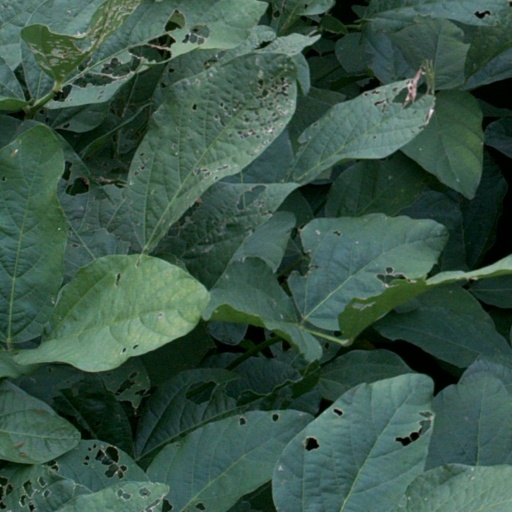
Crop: soybean